Blackfin waryfish

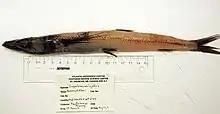
Dorsal view, with black fins visible.

The blackfin waryfish is pinkish black in colour, with the pectoral fins having a large black patch covering their basal two-thirds and a white distal stripe. It has a maximum length of and 59 or 60 vertebrae.